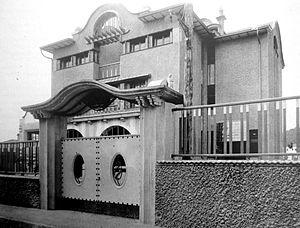
Rafael Masó i Valentí, né le 16 août 1880 à Gérone et mort le 13 juillet 1935 dans la même ville, est un architecte espagnol de Catalogne.